William Etty

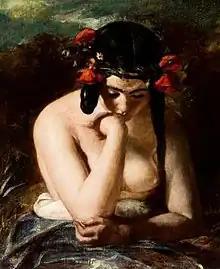
"Somnolency" (1838), Aberdeen Archives, Gallery & Museums

In mid-1833 Etty began a portrait of the daughters of Charles Watkin Williams-Wynn, the long-serving Conservative Member of Parliament for Montgomeryshire, titled "Preparing for a Fancy Dress Ball". Etty was then little-known for portraits, but had recently completed "Elizabeth Potts", a portrait of the daughter of a family friend, which although poorly received by some critics was technically highly accomplished. He said at the time that he hoped his portrait of the Williams-Wynn children would be "one of my best".